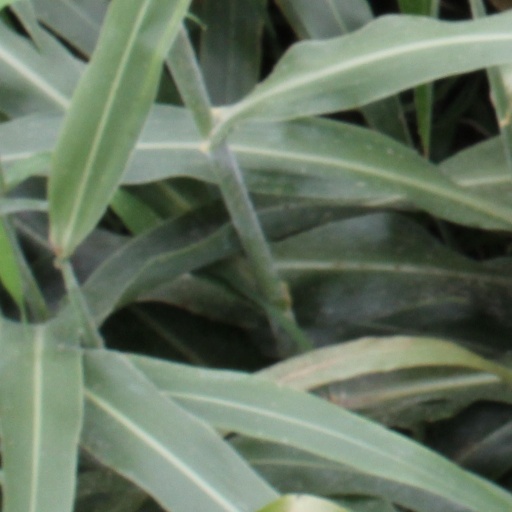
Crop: sorghum